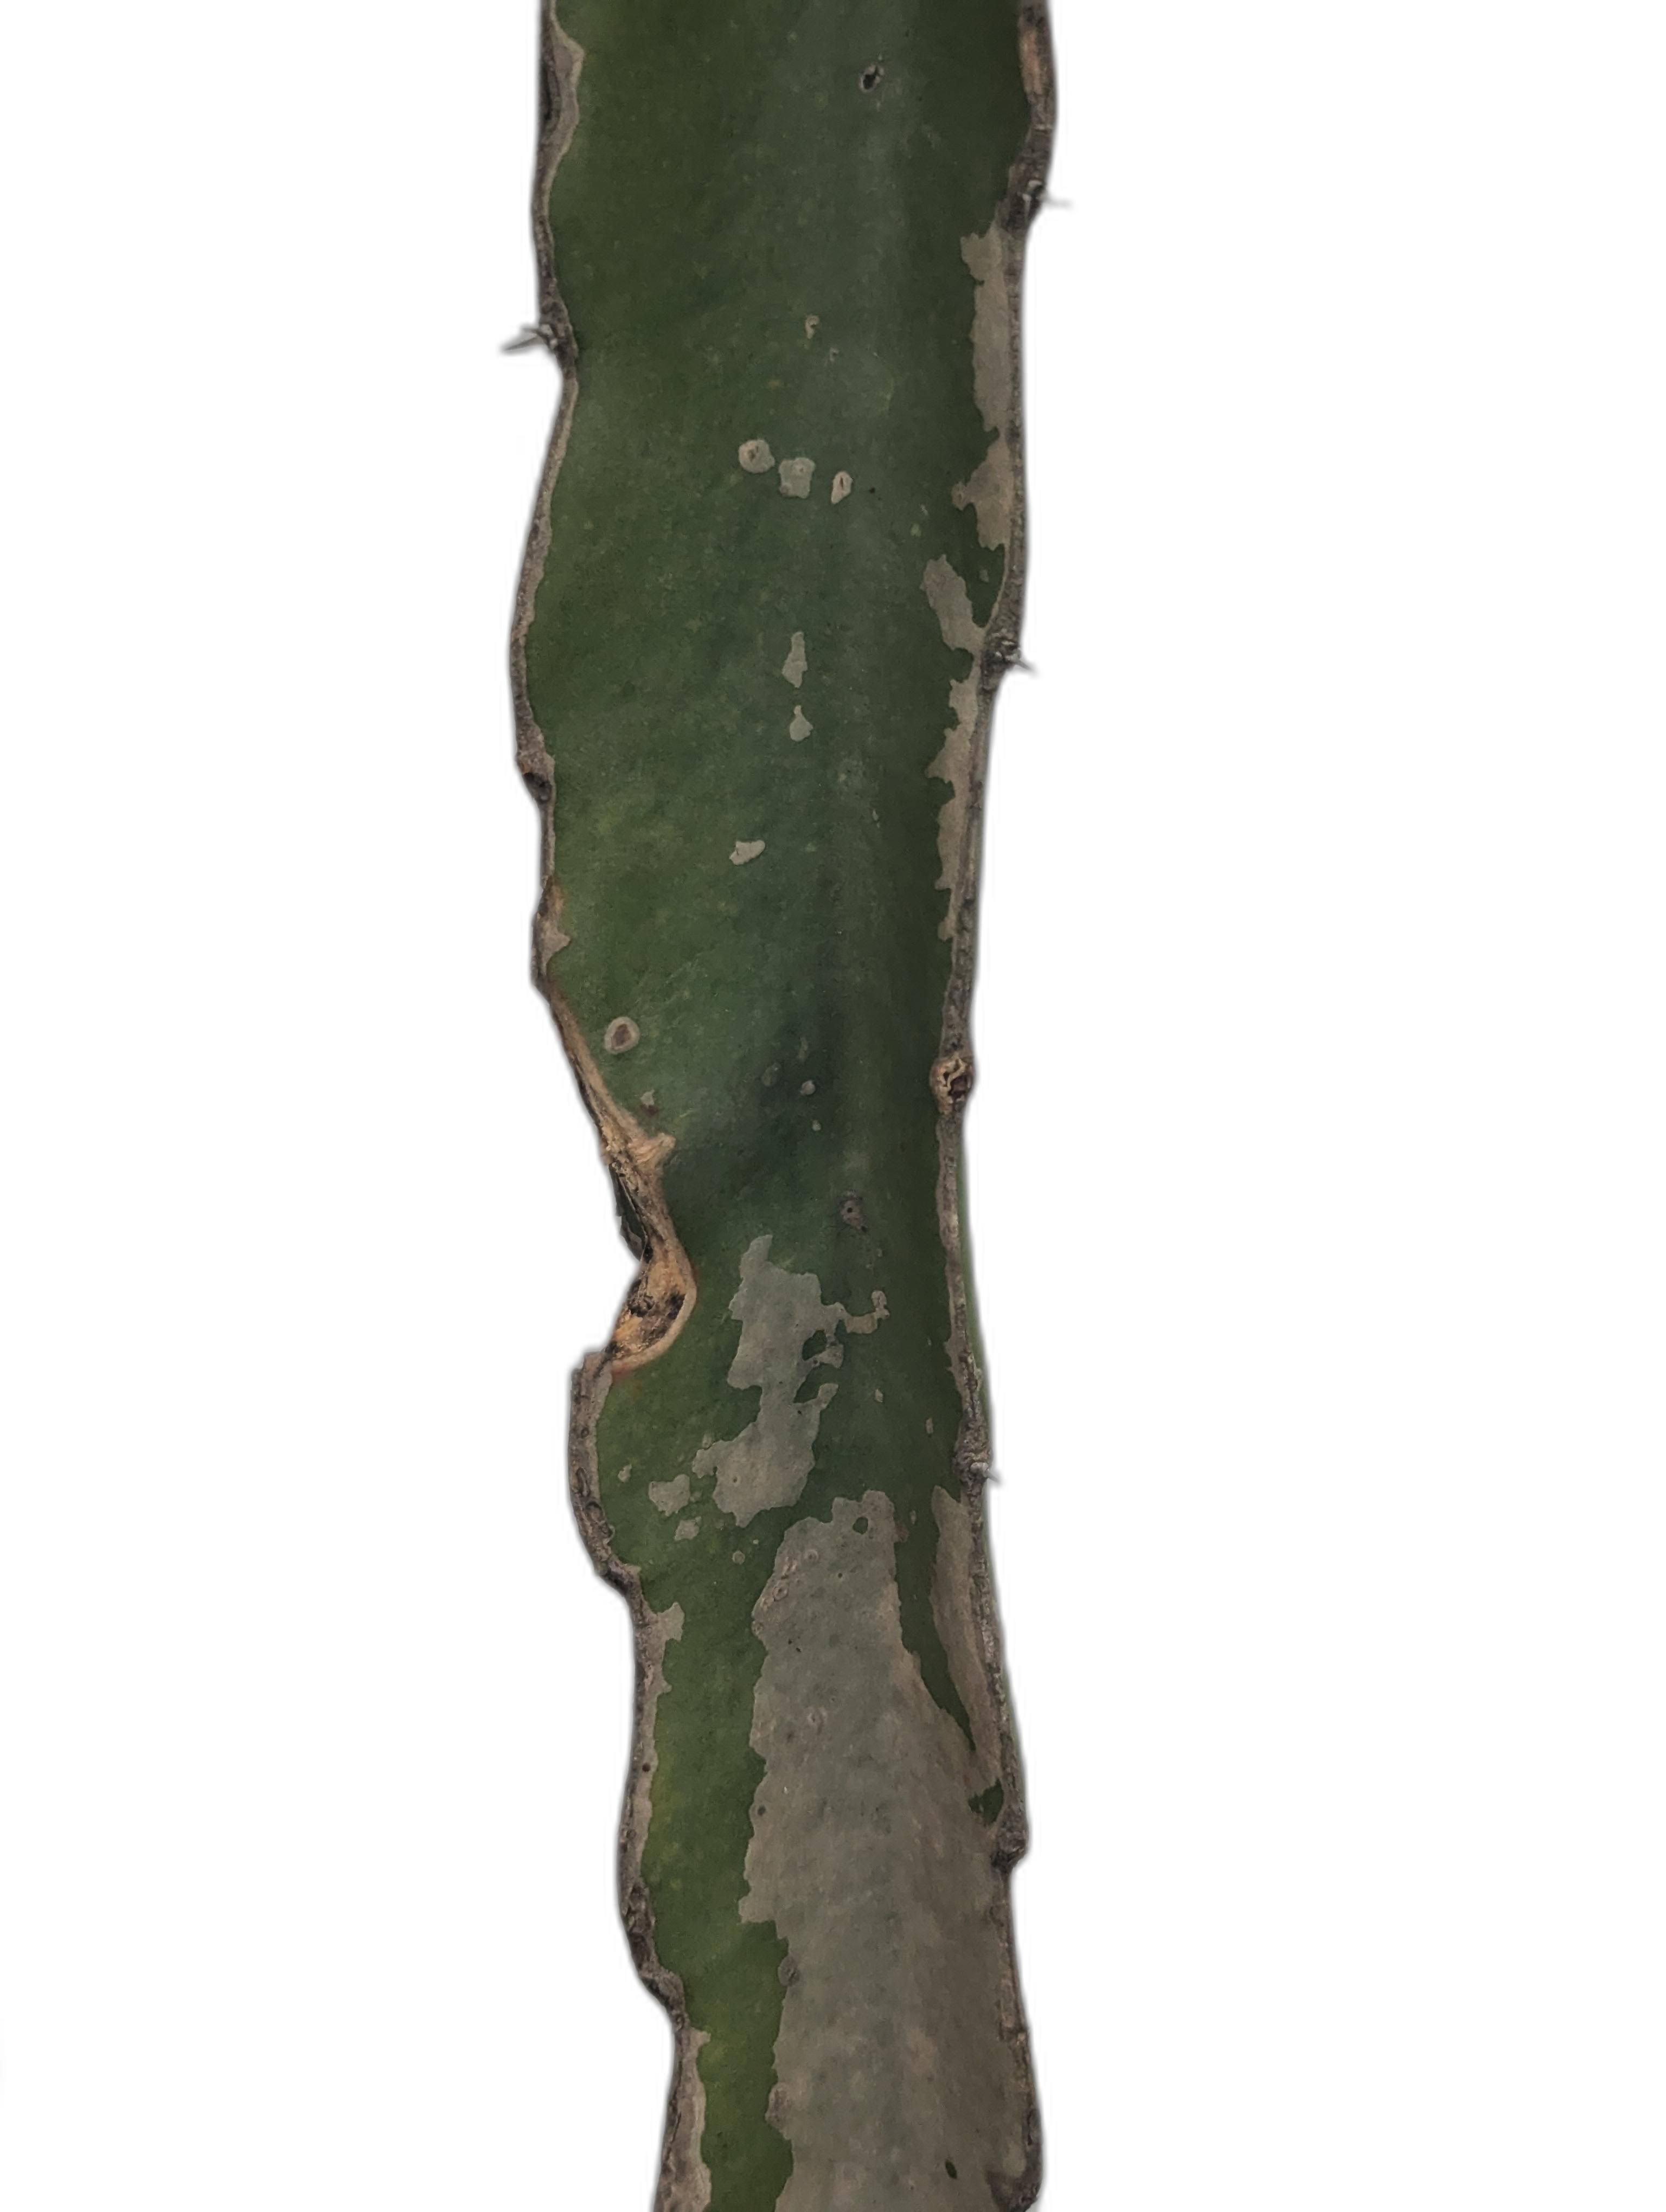
Label: Bad leaf